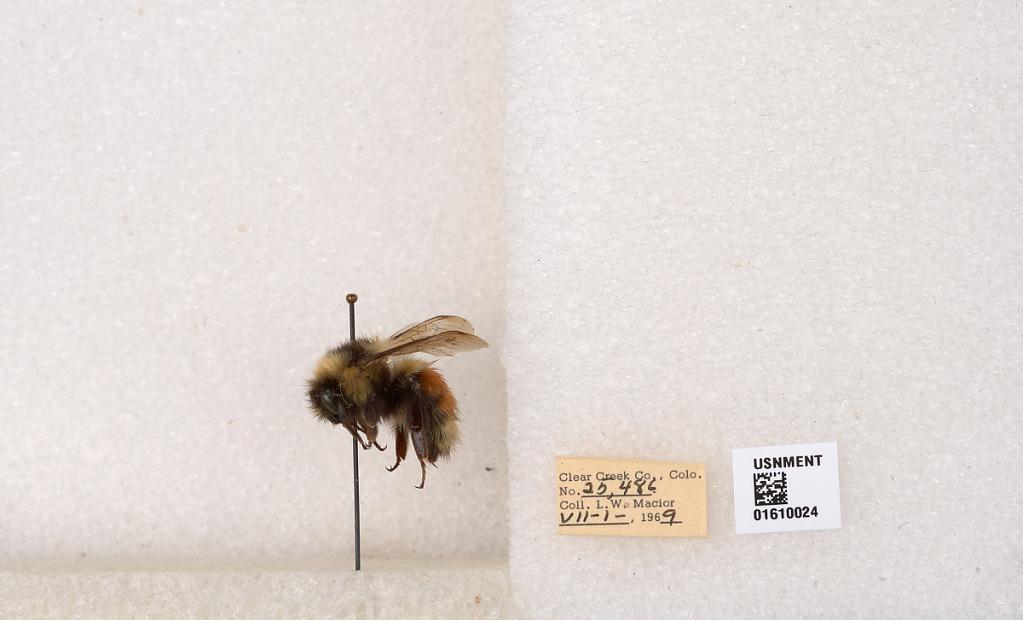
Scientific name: Bombus (Pyrobombus) sylvicola Kirby
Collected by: L. Macior
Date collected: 1969-7-1
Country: United States
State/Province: Colorado
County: Clear Creek
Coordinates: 39.6891, -105.644